Tiangong censer

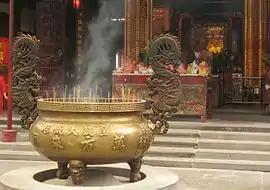
Tiangong censer at Nan Yao Palace, Changhua

The form of the Tiangong censer may vary depending on the region or location, and is adjusted according to Customs and other factors.